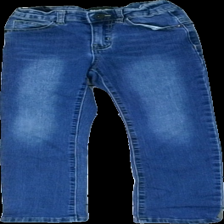
View: front
Type: Jacket
Category: Ladies
Brand: Not in the list
Brand text on label: Denimday
Colors: Blue
Material: 100% cotton
Cut: Regular
Size: 122
Season: All
Trend: Denim
Price range: 50-100
Recommended usage: Reuse